Armistice of Villa Giusti

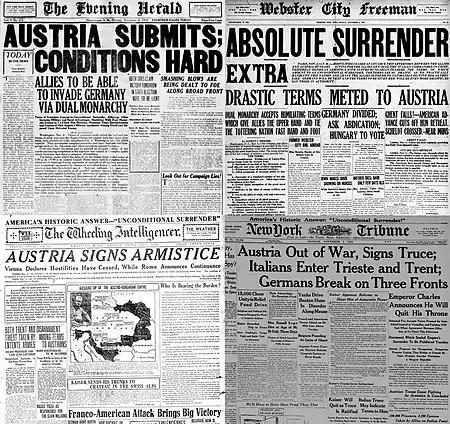
Nov 4, 1918, US media coverage of Austria-Hungary exiting WWI

The Armistice of Villa Giusti or Padua Armistice was an armistice convention with Austria-Hungary which de facto ended warfare between Allies and Associated Powers and Austria-Hungary during World War I. Italy represented the Allies and Associated Powers. The armistice protocol, together with a supplementary protocol, was signed on 3 November 1918 in the Villa Giusti, outside Padua in the Veneto, Northern Italy, and took effect 24 hours later. This armistice applied only to Austria because Hungary later signed the separate Belgrade armistice.